Princess Annette of Orange-Nassau, van Vollenhoven-Sekrève

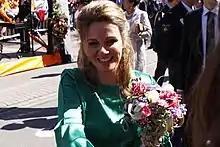
Princess Annette in 2012

Princess Annette of Orange-Nassau, van Vollenhoven-Sekrève ("legal name:" Annette van Vollenhoven-Sekrève; born 18 April 1972) is the wife of Prince Bernhard of Orange-Nassau, van Vollenhoven, the second son of Princess Margriet of the Netherlands and Pieter van Vollenhoven.